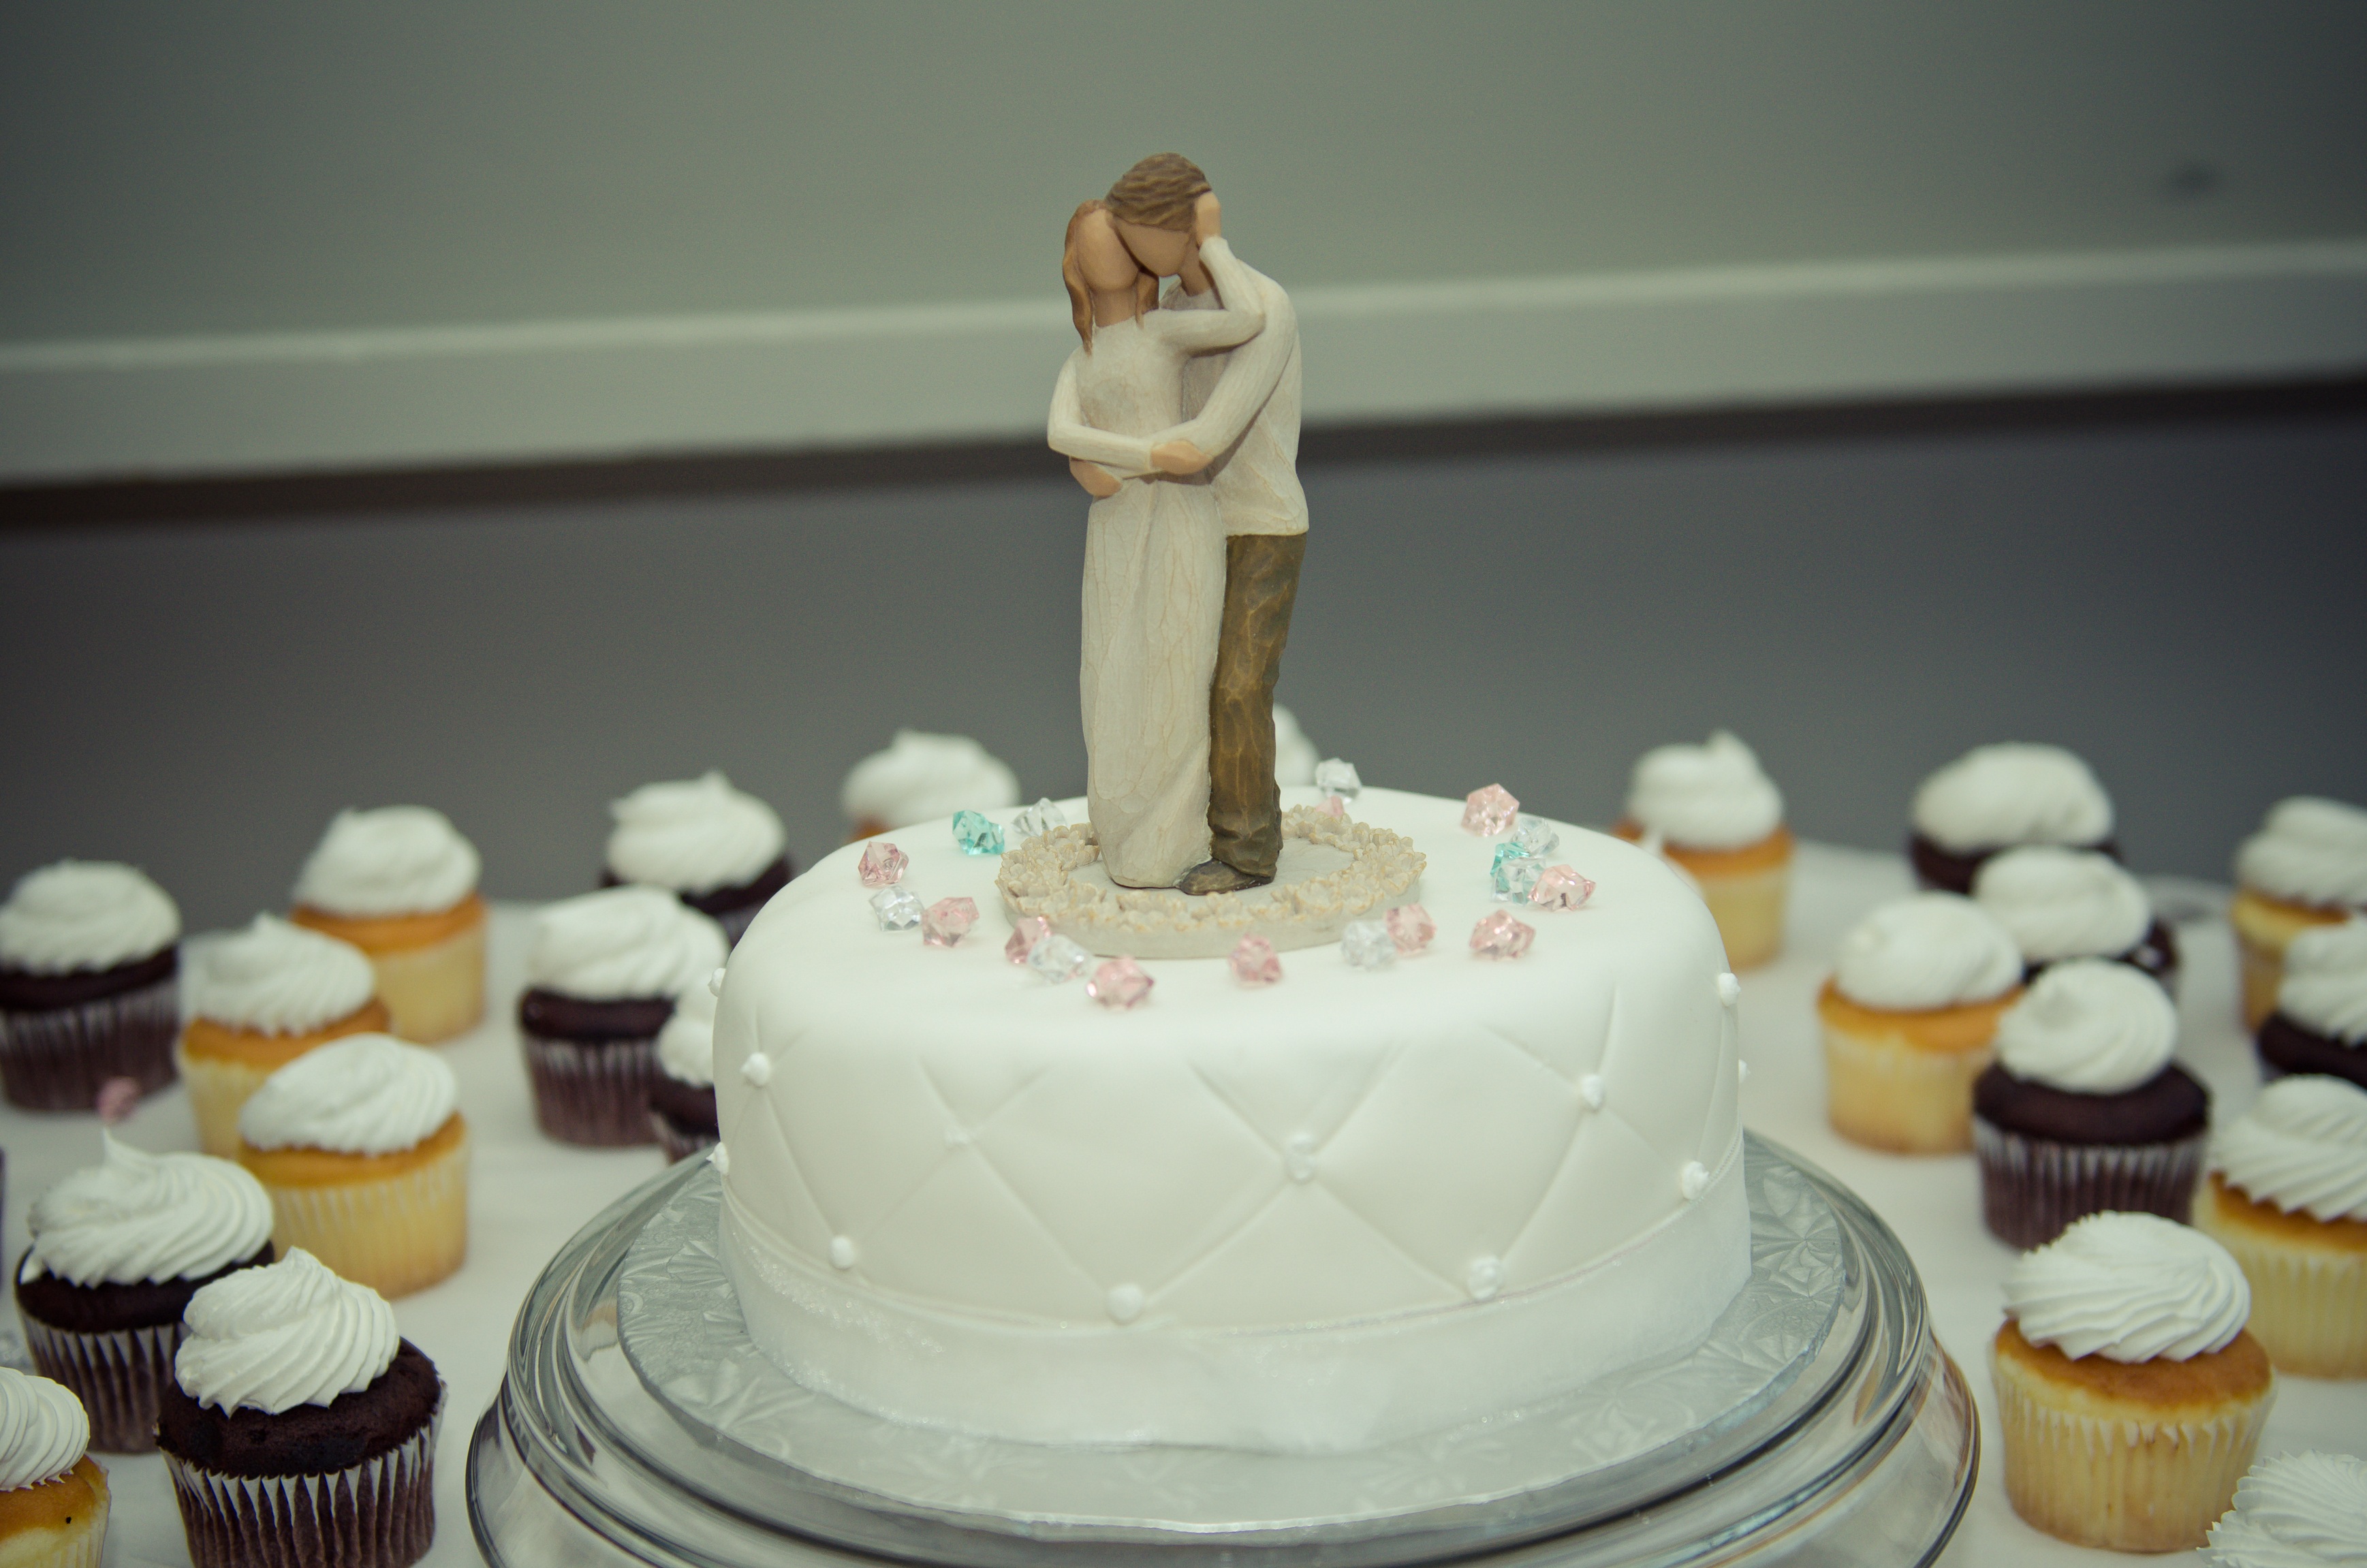
sweet, food, dessert, wedding, cake, icing, fondant, topper, sweetness, wedding cake, torte, sugar paste, buttercream, cake decorating, wedding ceremony supply